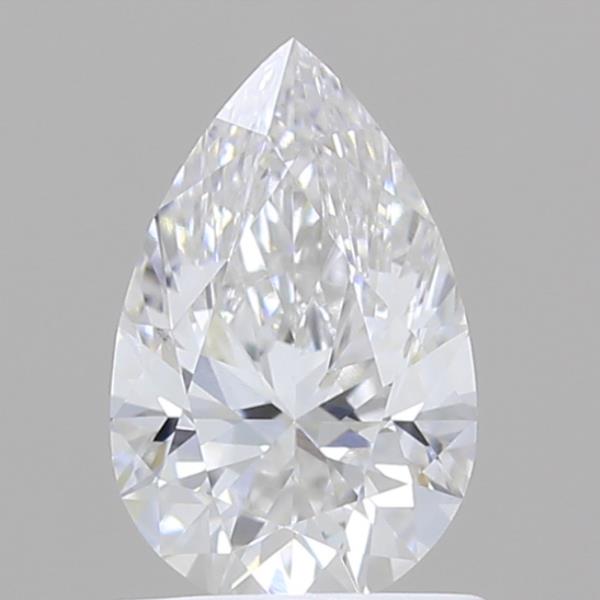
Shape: pear
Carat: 0.87
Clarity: VS1
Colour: E
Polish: EX
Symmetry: EX
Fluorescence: NONE
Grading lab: IGI
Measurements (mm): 8.37 x 5.33 x 3.38